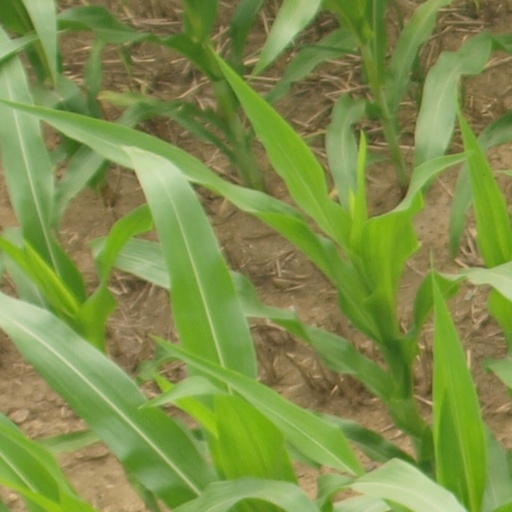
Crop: maize; corn